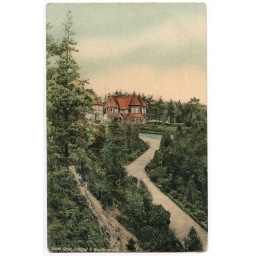
This shoes a house often seen in the background of the suspension bridge, from where the view was probably taken.Postally unused.